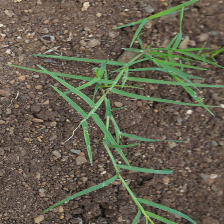
Weed species: Harali_(Cynodon_dactylon)